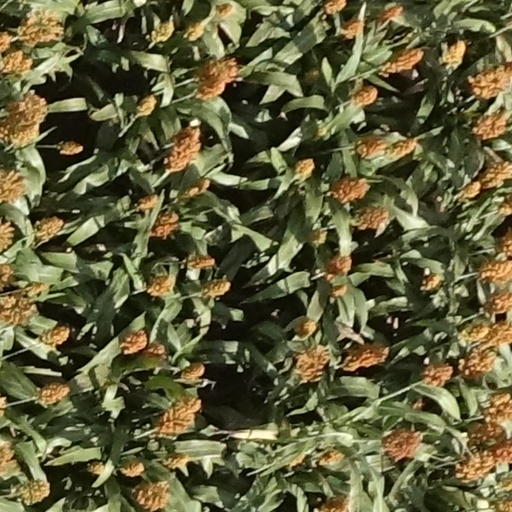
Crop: sorghum